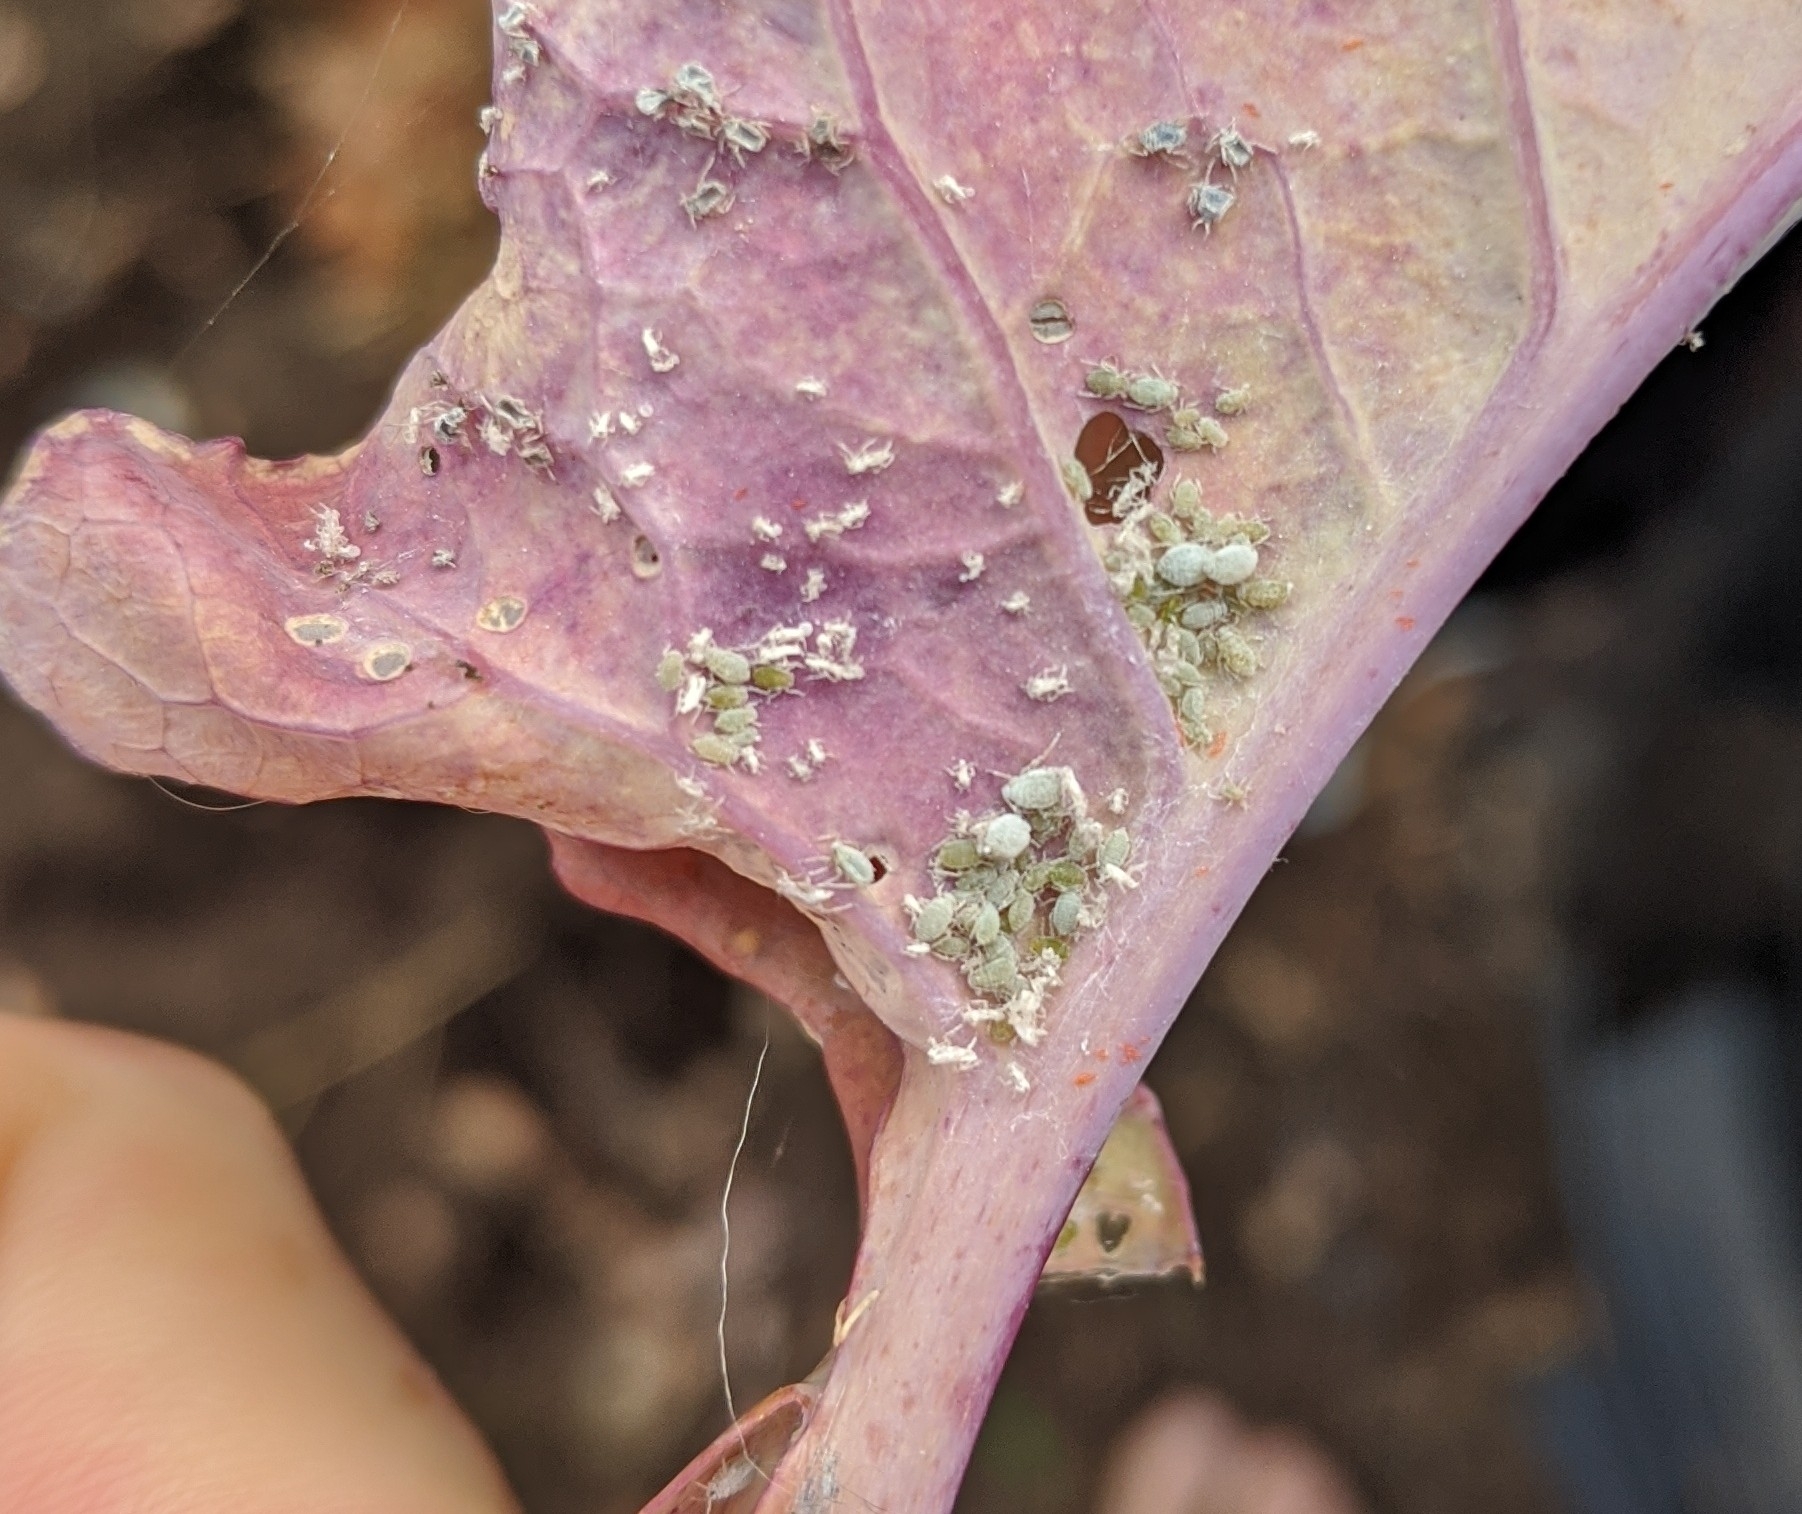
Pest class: cabbage_aphid